Answer in natural language. Considering the relative positions, where is artistic colourful white paper drawing scenario with respect to blue two-seater sofa with green and blue cushions? Choose between the following options: right or left
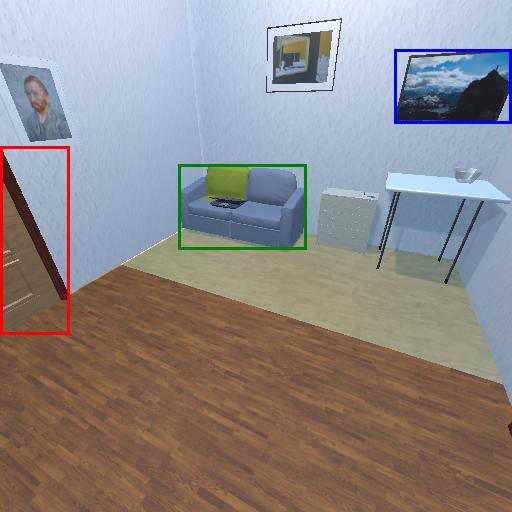
<answer>right</answer>